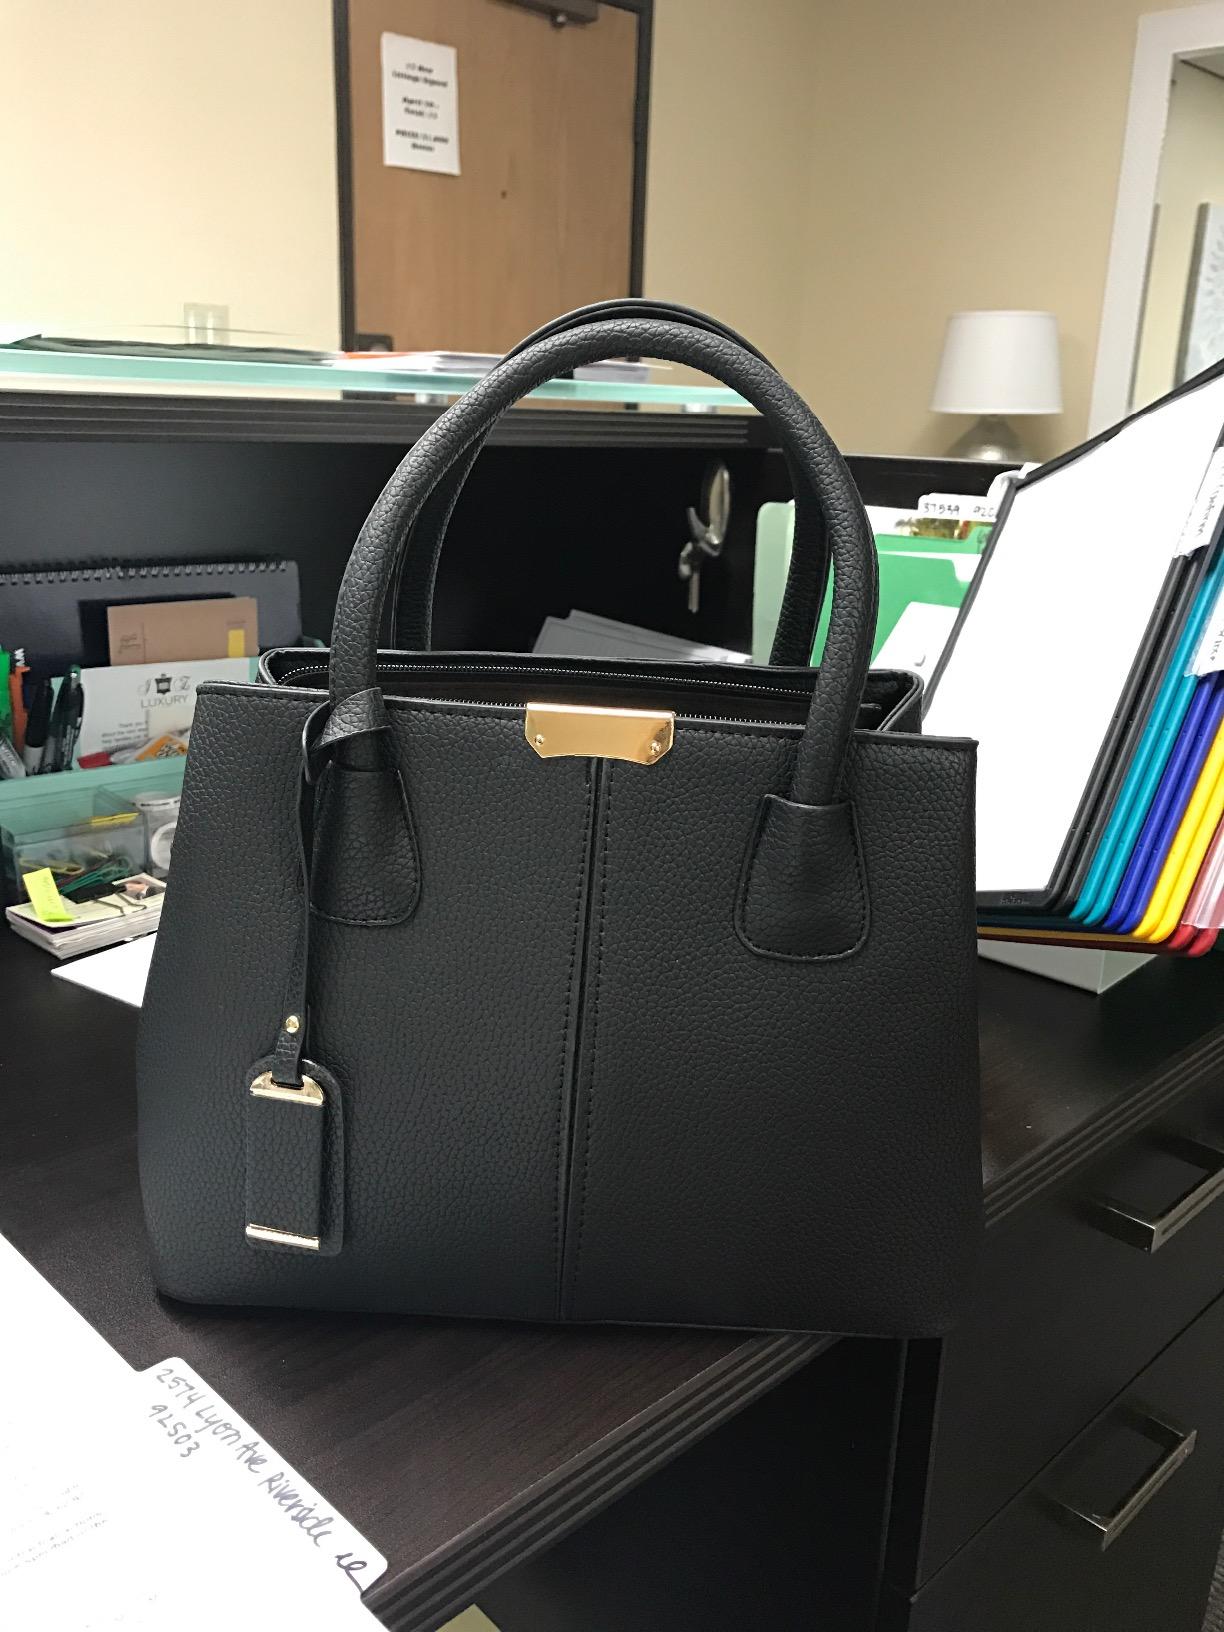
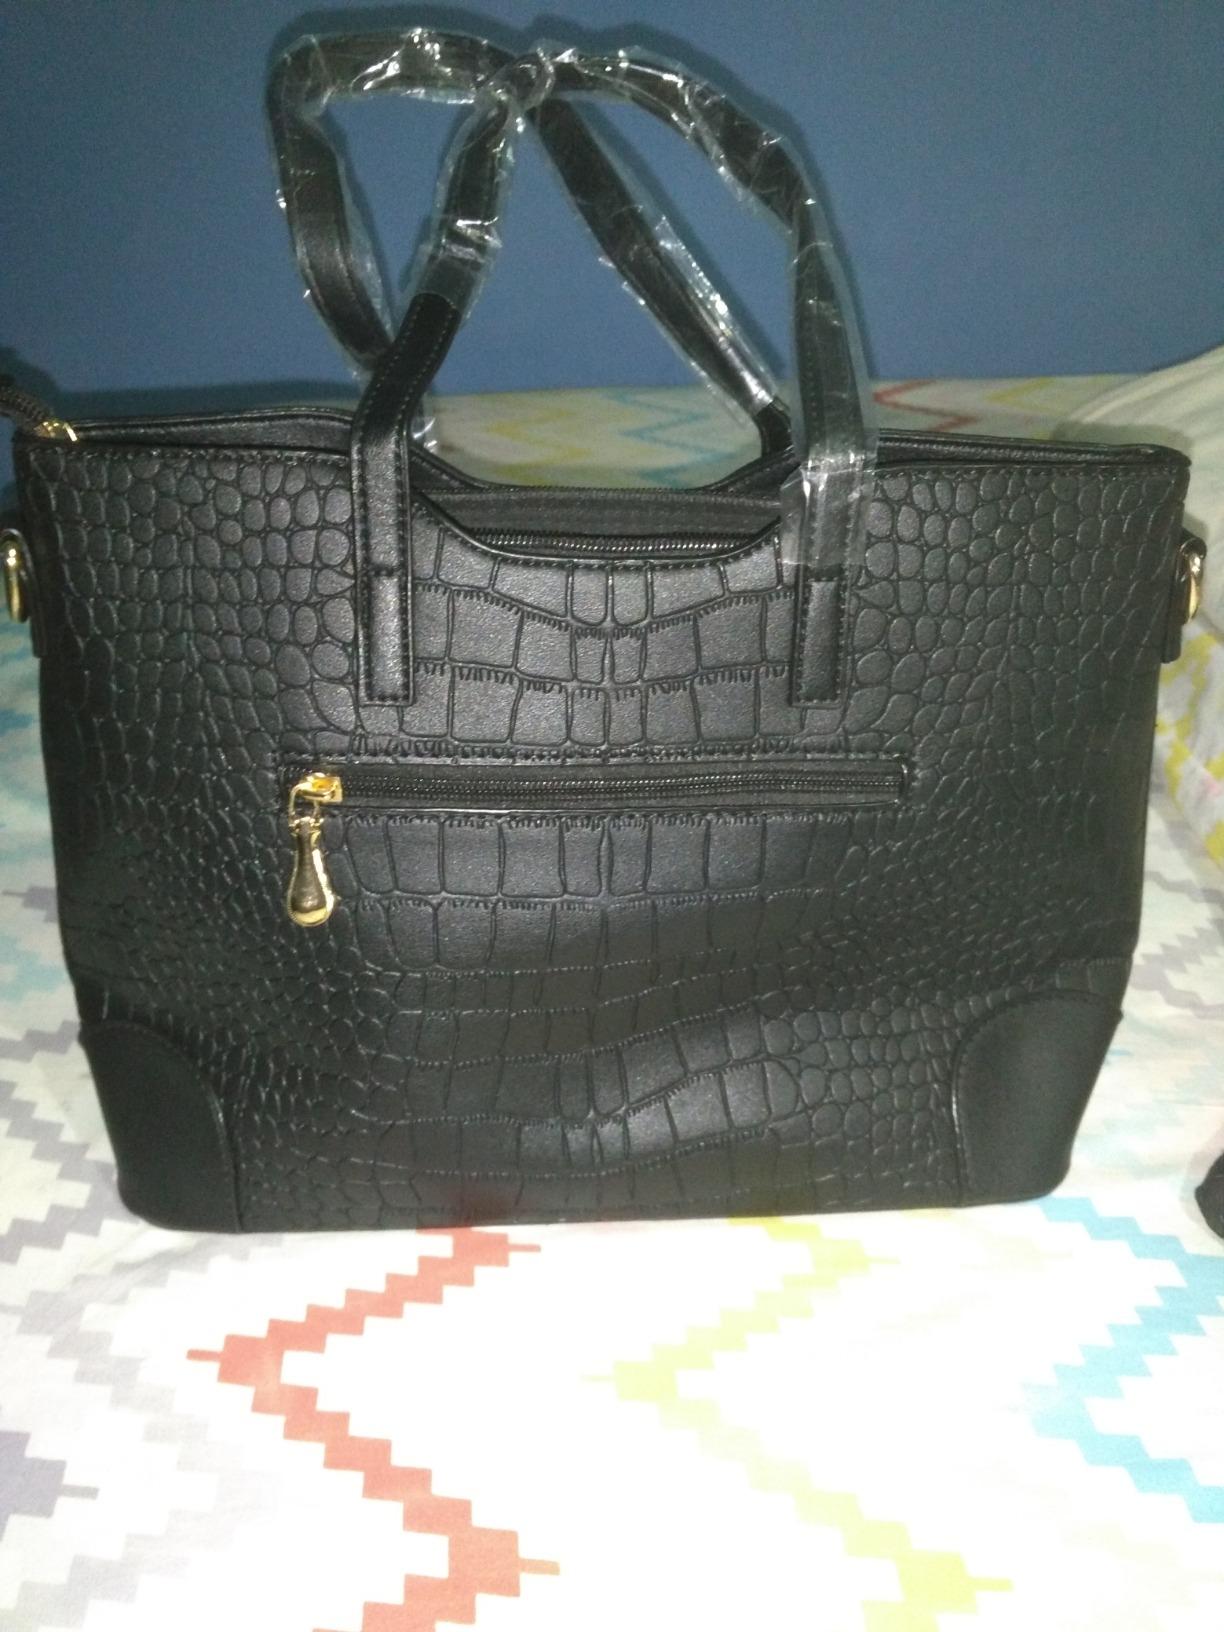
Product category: accessories_handbag
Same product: no